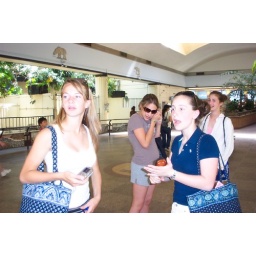
us in the elephant house